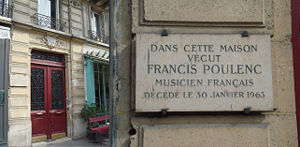
Francis Poulenc
Mindeplade i Paris
Francis Jean Marcel Poulenc var en fransk komponist og pianist. På et tidspunkt var de tre Mouvements perpétuels fra 1918 de mest kendte af hans værker, men det mest succesfulde er nok operaen Karmelitindernes samtaler.